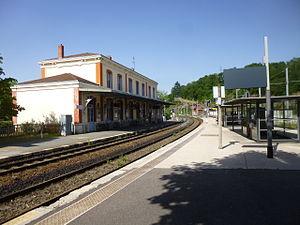
La gare de L'Arbresle, ligne Lyon -Roanne à gauche, ligne Lyon-Sain Bel à droite
L’Arbresle est une commune française située dans le département du Rhône, en région Auvergne-Rhône-Alpes.